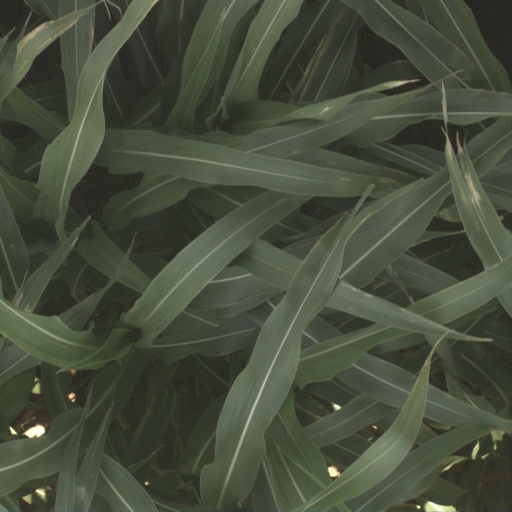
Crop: sorghum